Malik Ayyaz

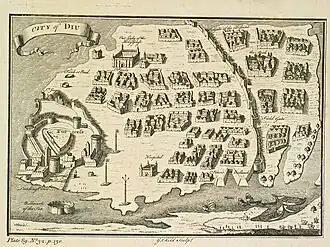
Diu city and the Portuguese fort (British engraving, 1729)

Malik Ayyaz, called Meliqueaz by the Portuguese, was a naval officer and governor of the city of Diu, in the mouth of the Gulf of Khambhat (Cambay), circa 1507–1509 under the rule of Gujarat Sultanate. He was one of the most distinguished warriors of his time.